Freikorps

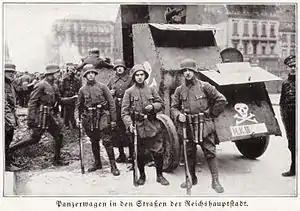
paramilitaries in Berlin, 1919

The first appeared during the War of the Austrian Succession and especially during the Seven Years' War, when France, Prussia, and the Habsburg monarchy embarked on an escalation of petty warfare while conserving their regular regiments. Even during the last Kabinettskrieg, the War of the Bavarian Succession, formations were formed in 1778. Germans, Hungarians, Poles, Lithuanians, and South Slavs, as well as Turks, Tatars and Cossacks, were believed by all warring parties to be inherently good fighters. The nationality of many soldiers can no longer be ascertained as the ethnic origin was often described imprecisely in the regimental lists. Slavs (Croats, Serbs) were often referred to as "Hungarians" or just "Croats", and Muslim recruits (Albanians, Bosnians, Tatars) as "Turks".